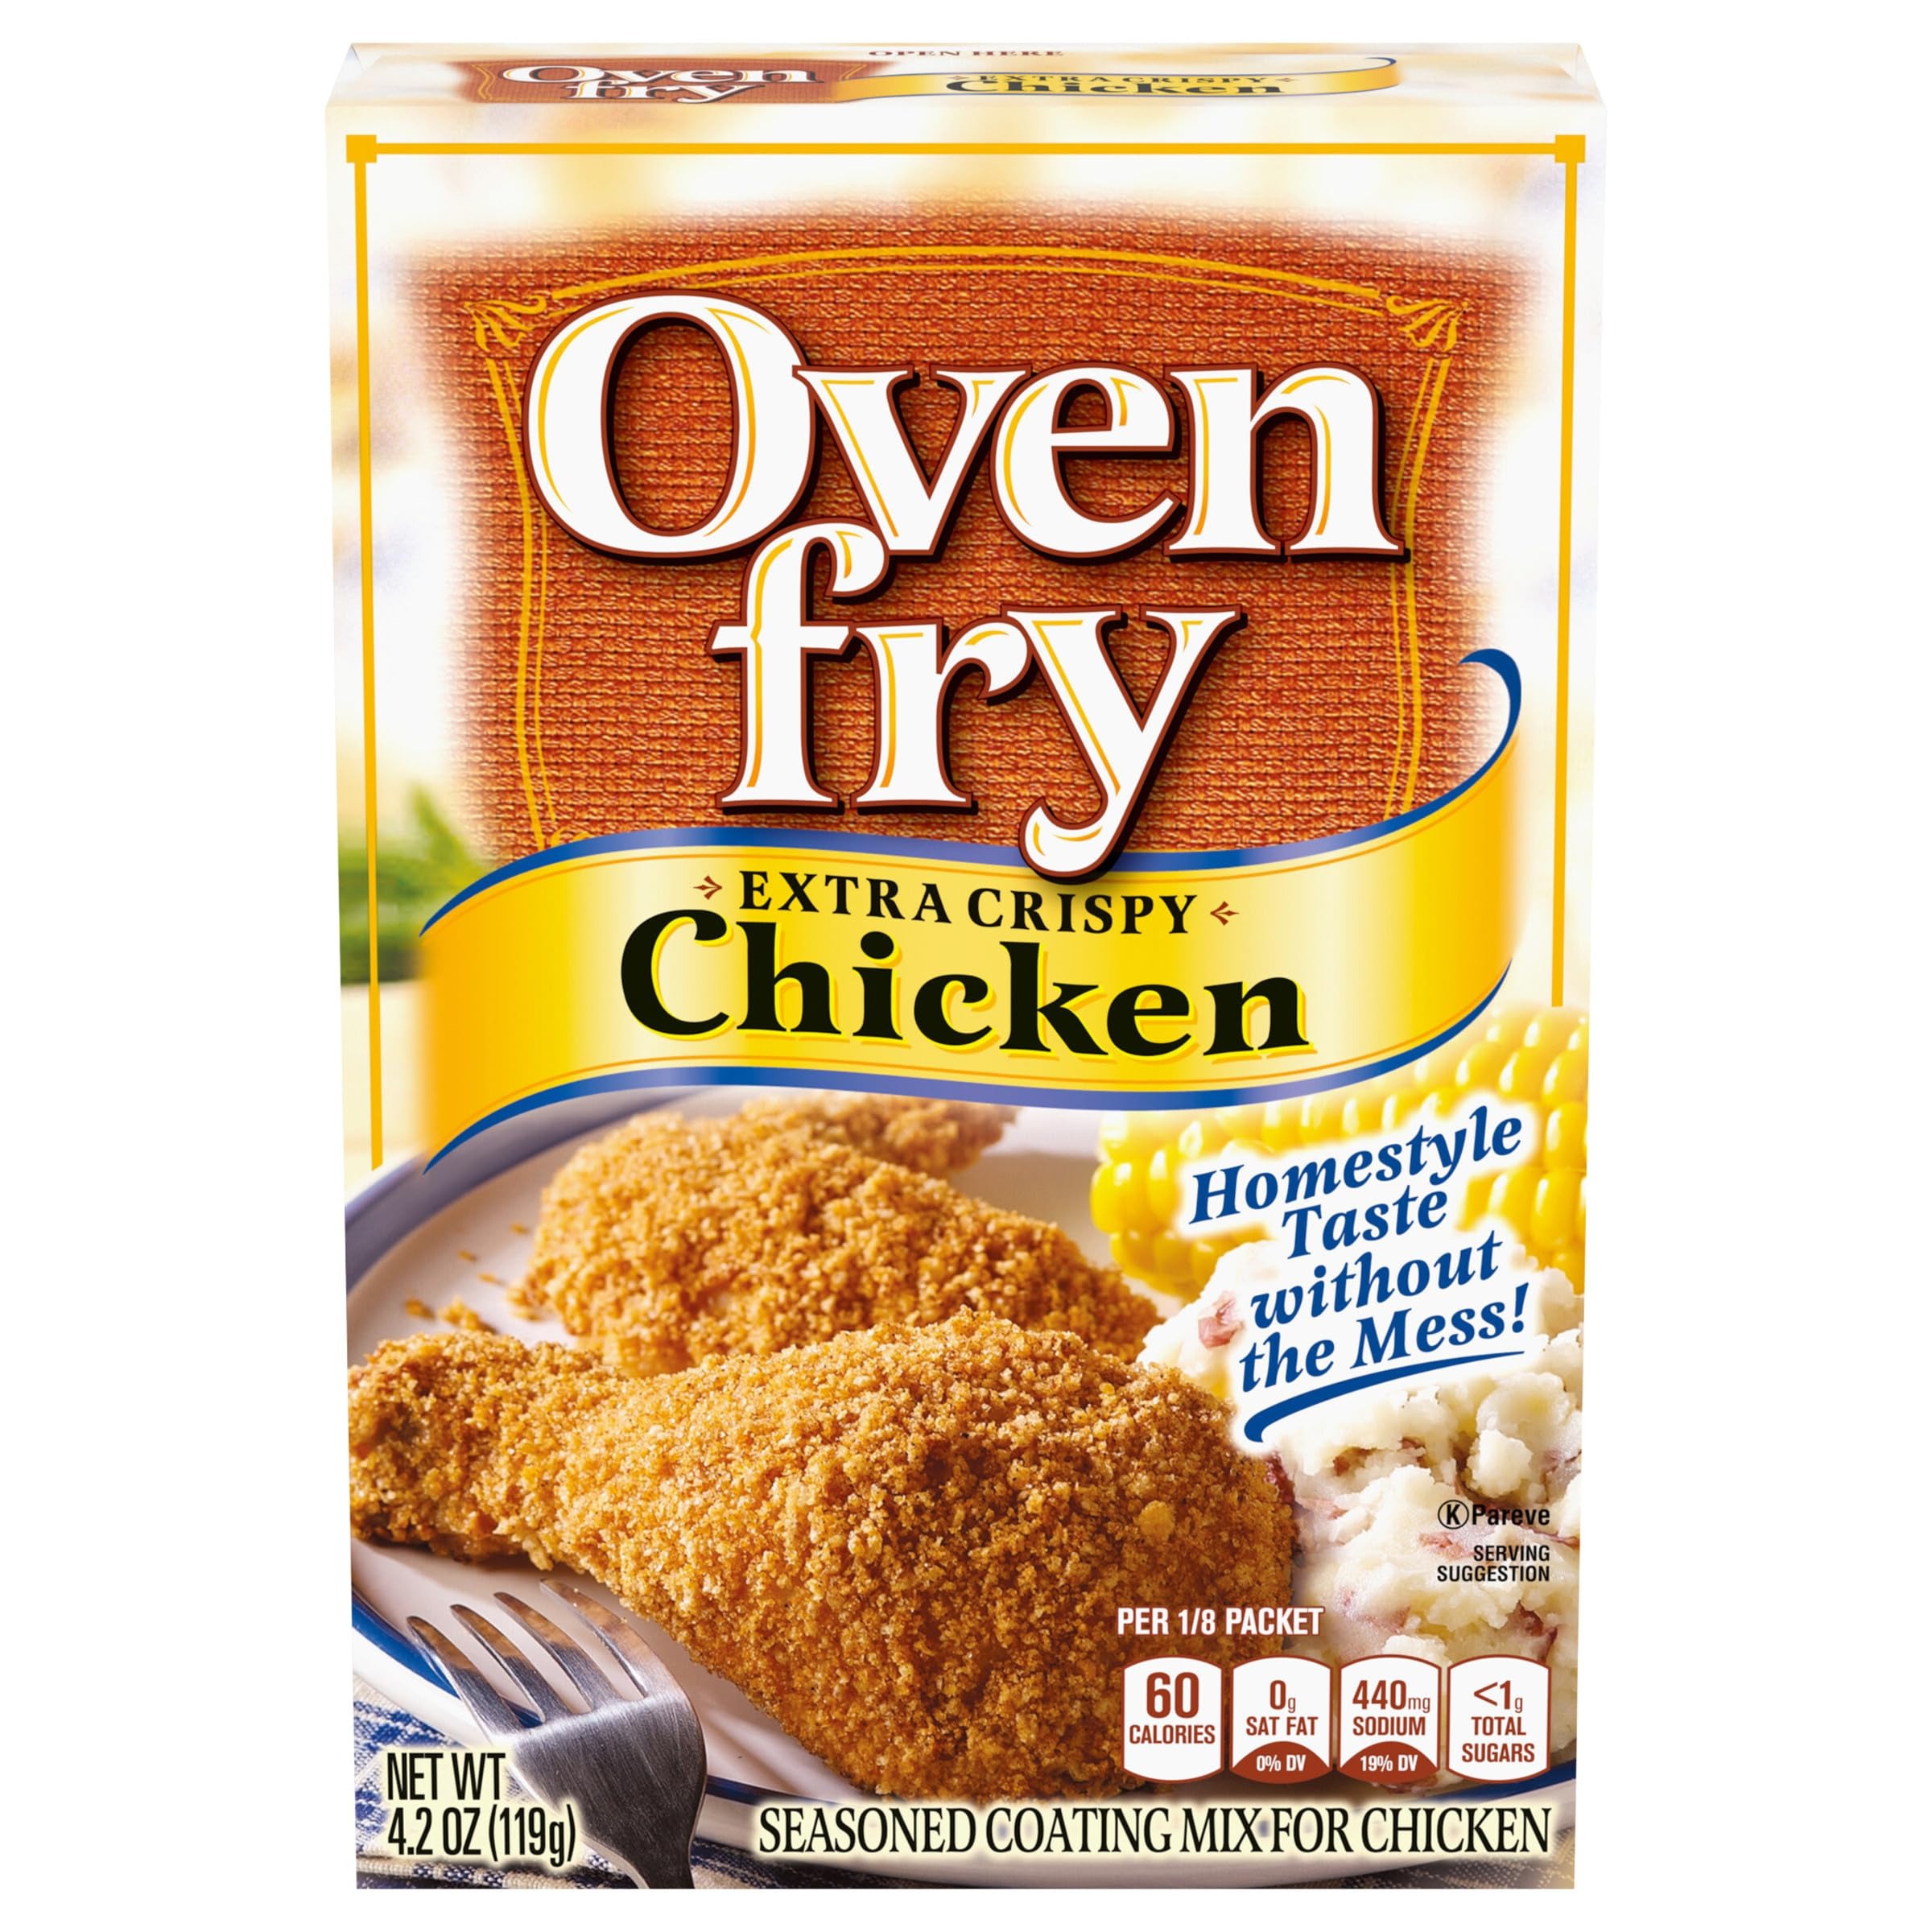
Item Name: Kraft Oven Fry Extra Crispy Chicken Coating Mix, 4.2 oz
Bullet Point 1: One 4.2 oz. box of Kraft Oven Fry Extra Crispy Seasoned Coating for Chicken
Bullet Point 2: Kraft Oven Fry Extra Crispy Seasoned Coating for Chicken simplifies dinner with homestyle flavor
Bullet Point 3: Add a savory blend of spices to your chicken dinner
Bullet Point 4: Extra crispy seasoning mix adds extra crunch to oven baked chicken
Bullet Point 5: Delicious homestyle chicken without the mess of frying
Product Description: breadcrumbs and seasoned coatings
Value: 4.2
Unit: Ounce

Price: 4.585